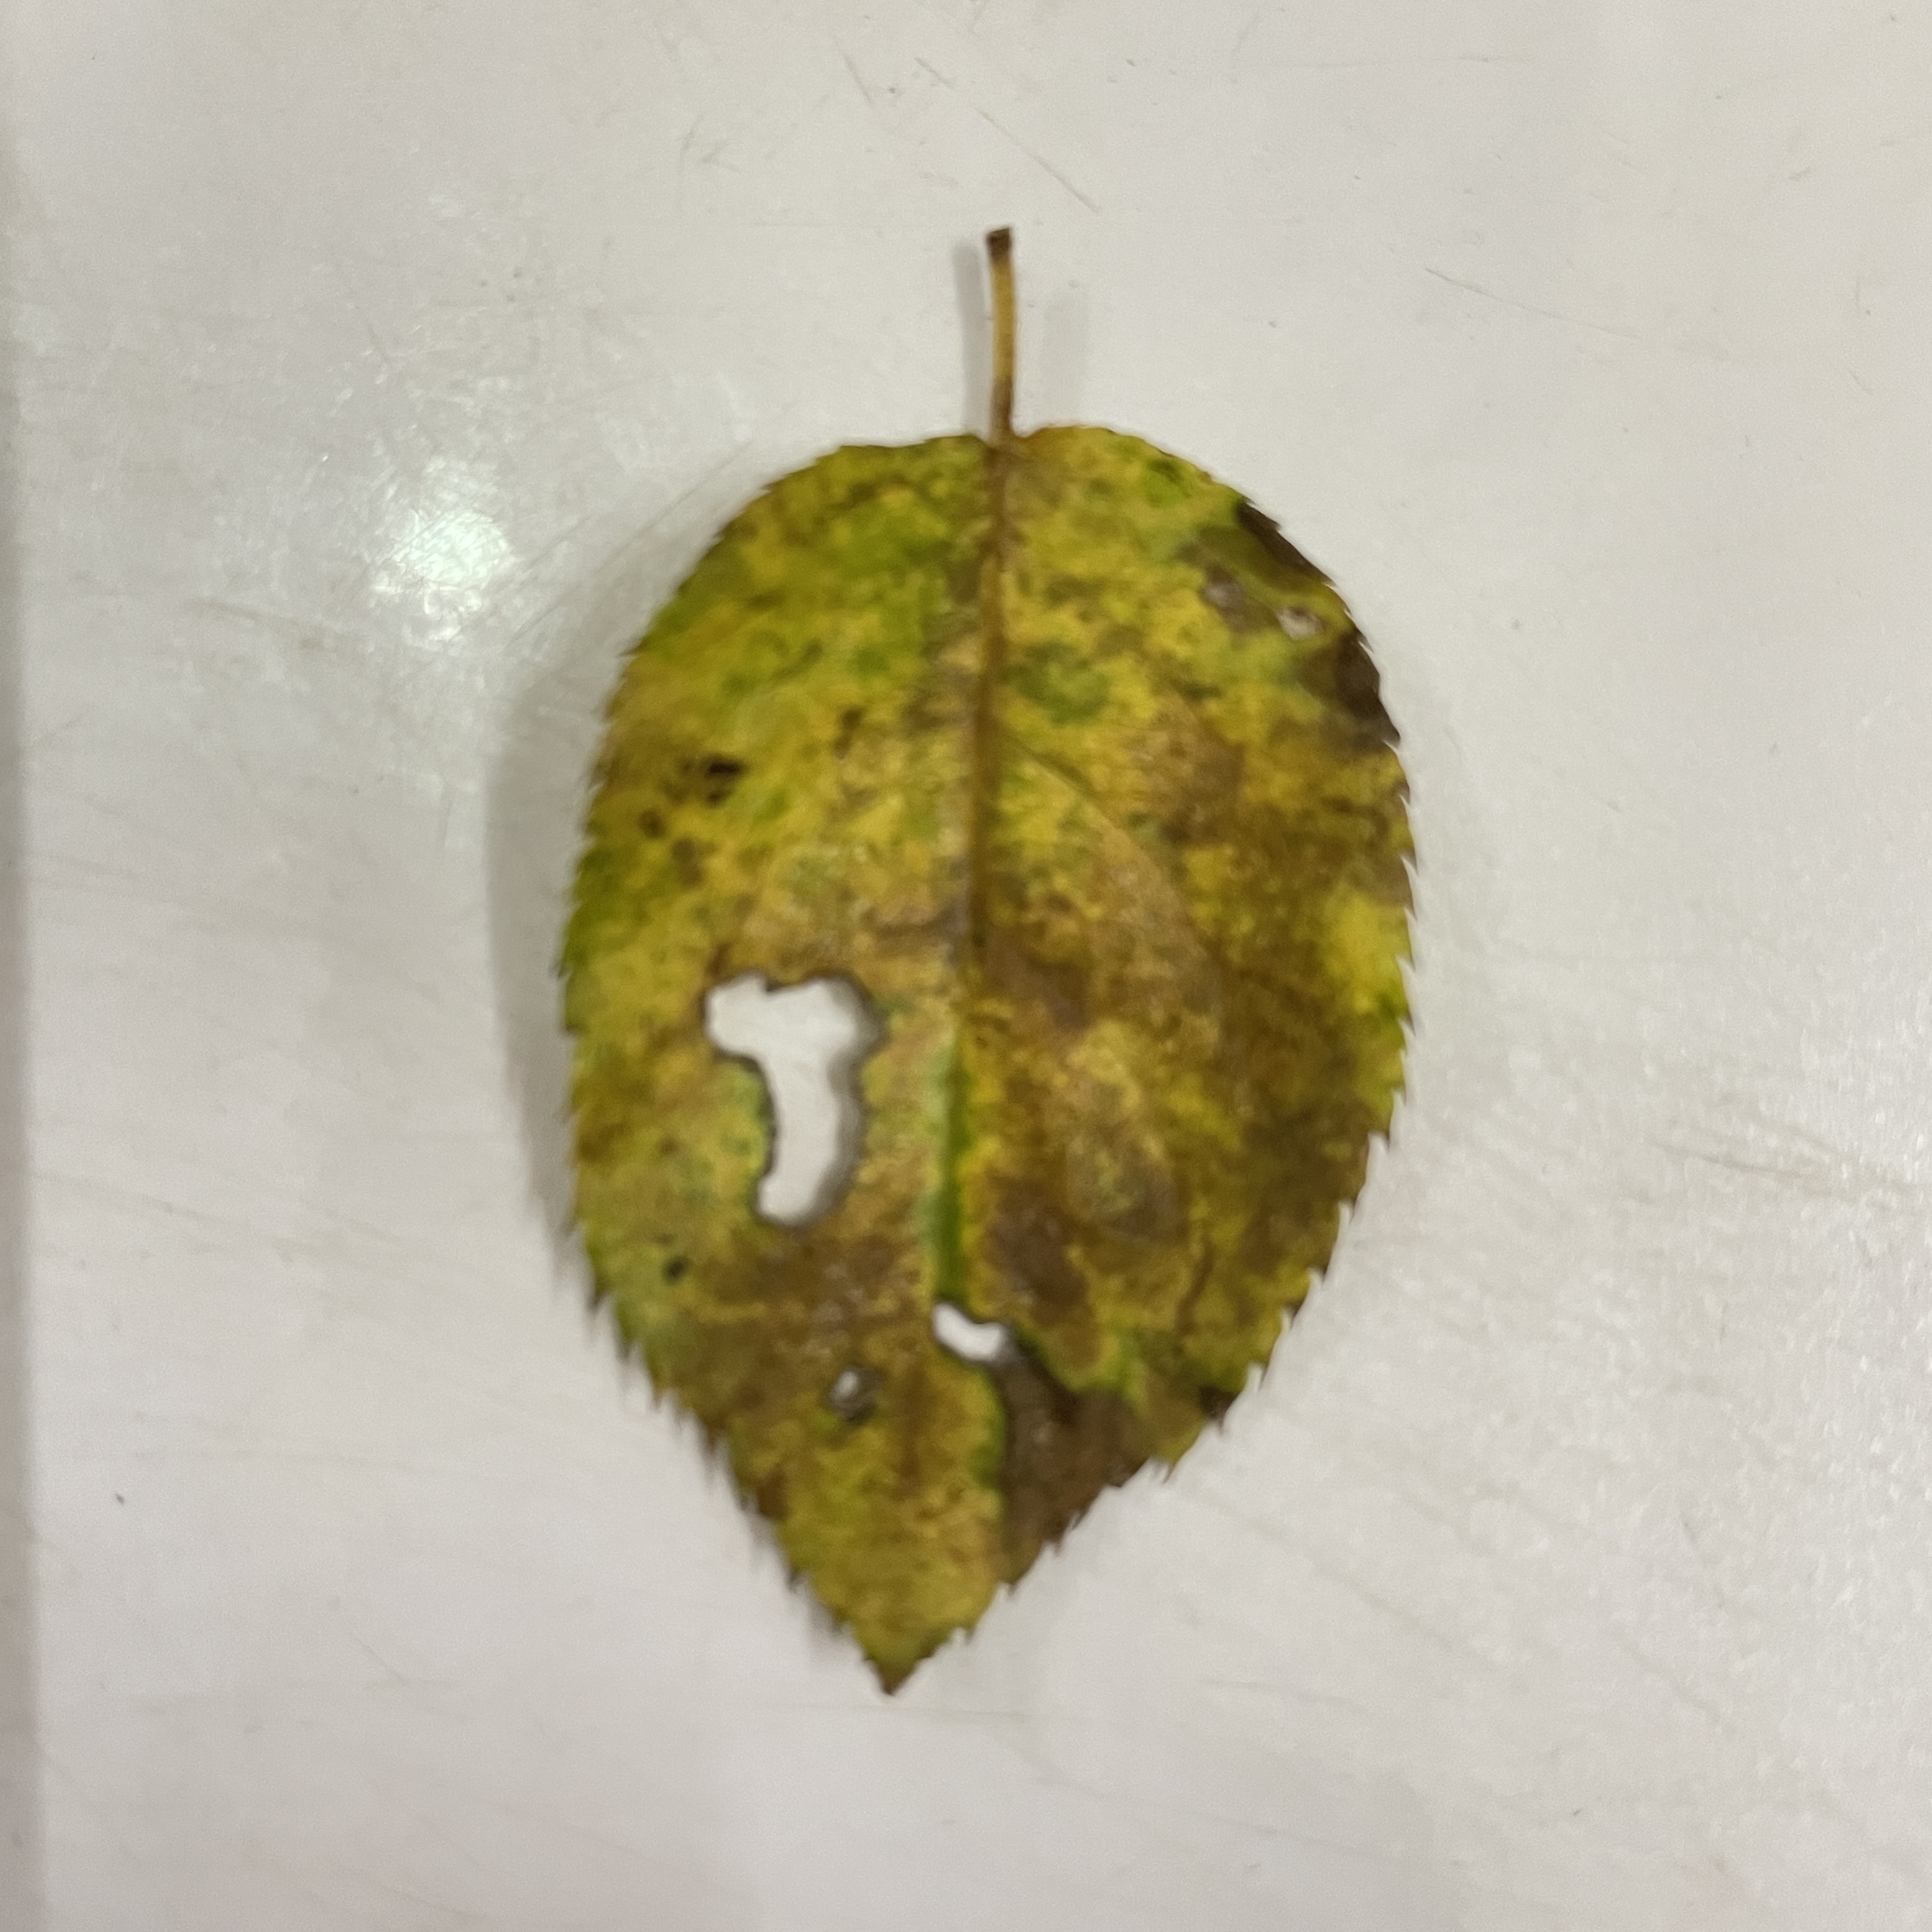
Label: Black Spot